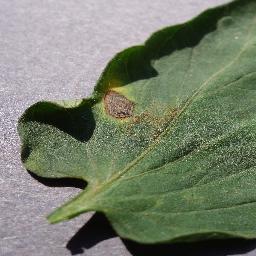
Label: Tomato___Early_blight